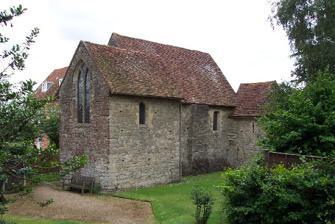
Building: Old Soar Manor
Country: United Kingdom
Year built: 1290
Historic manor house in Plaxtol, Kent, UK 51°15′44″N 0°19′11″E / 51.2623°N 0.3197°E / 51.2623; 0.3197 Old Soar Manor Old Soar Manor is an English Heritage property, owned and maintained by the National Trust . Located near Plaxtol , Kent , England, it is a small 13th century stone manor house . It is listed Grade I on the National Heritage List for England . Built in 1290, the manor originally belonged to the Culpepper family. The centre of the house was originally the great hall but this no longer exists, as it was demolished in 1780 and replaced with the red-brick farmhouse on the site. The farmhouse is Grade II listed. Visitors today can see the solar , latrine and chapel which remain. References